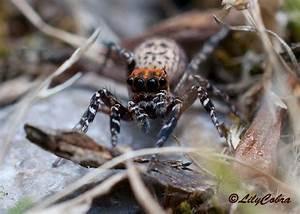
spider